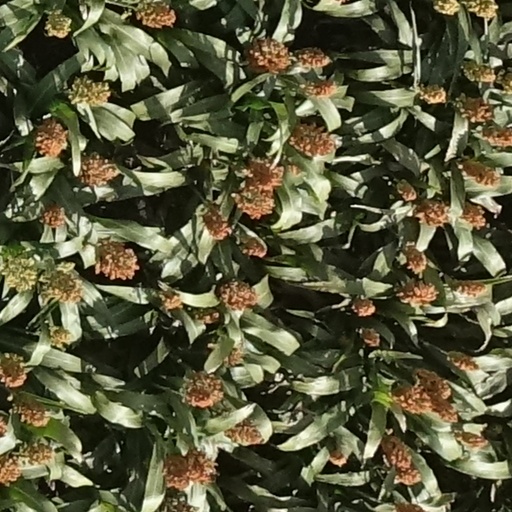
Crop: sorghum